Maria Picassó

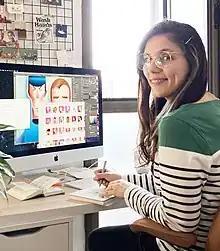

Maria Picassó i Piquer (born 1983) is a Catalan illustrator and cartoonist. One of her creations was chosen by the international jury of Communication Arts to be part of its 2022 yearbook of illustrations.